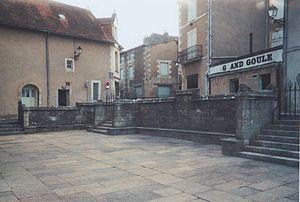
* Date
Un parvis est l'espace ouvert devant l'entrée d'une église dont le périmètre est délimité par une clôture. En l'absence de cette dernière, on parle de place-parvis. Le mot parvis est issu du même étymon grec {παράδεισος} que le terme paradis et pouvait encore avoir ce dernier sens au Moyen Âge.